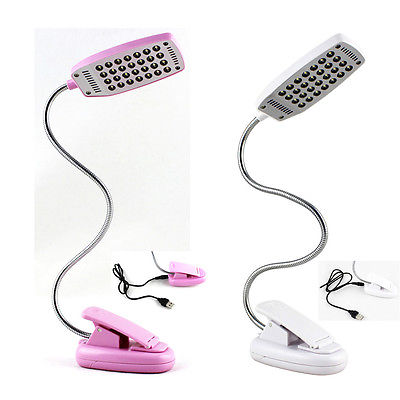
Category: lamp